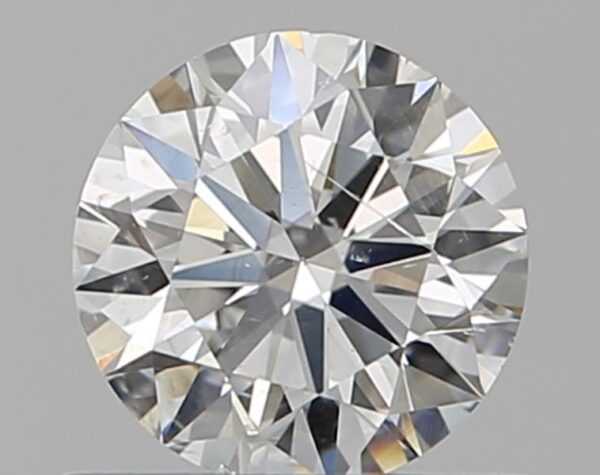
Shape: round
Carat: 0.5
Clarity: SI2
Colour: G
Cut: EX
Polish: EX
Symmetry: VG
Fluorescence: N
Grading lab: GIA
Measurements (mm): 5.05 x 5.09 x 3.12